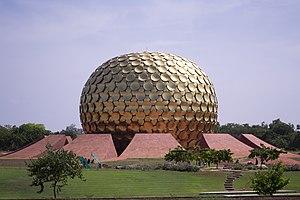
Les sociétés expérimentales ont été créées en fonction de valeurs et d'idées qui changent du mode de pensée actuel. Ces modèles de sociétés ont des aspects intéressants et qui doivent être mis en avant : la vie en communauté, l'utilisation de ressources naturelles, le rapport de l'homme à la voiture ainsi que l'égalité des ressources et des moyens.